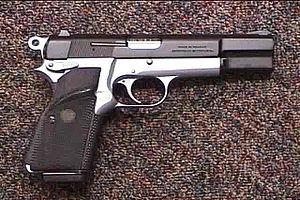
Les forces terrestres libanaises sont la composante terrestre des forces armées libanaises, c'est-à-dire la composante de l'armée libanaise combattant principalement au sol.